John Wentworth (died 1651)

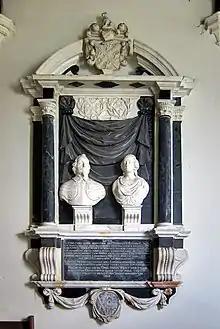
Monument to John Wentworth and his wife Anne Soame, St Mary's Church, Somerleyton

John Wentworth (1578 - 1651) of Somerleyton was an English politician. He was High Sheriff of Suffolk in 1619 and the Member of Parliament for Great Yarmouth in 1628.